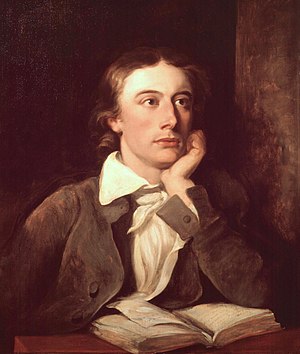
John Keats
John Keats var en af de betydeligste digtere i den engelske romantik.